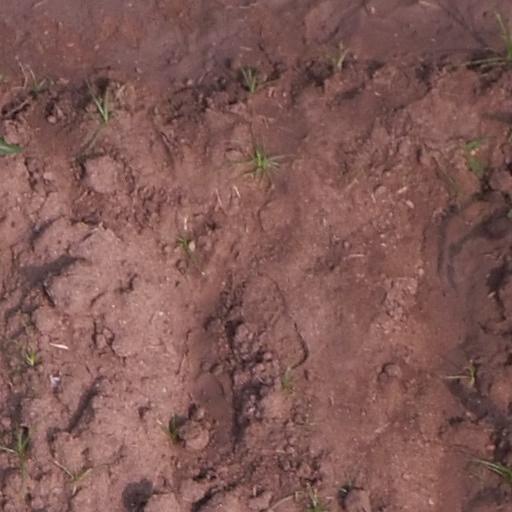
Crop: maize; corn